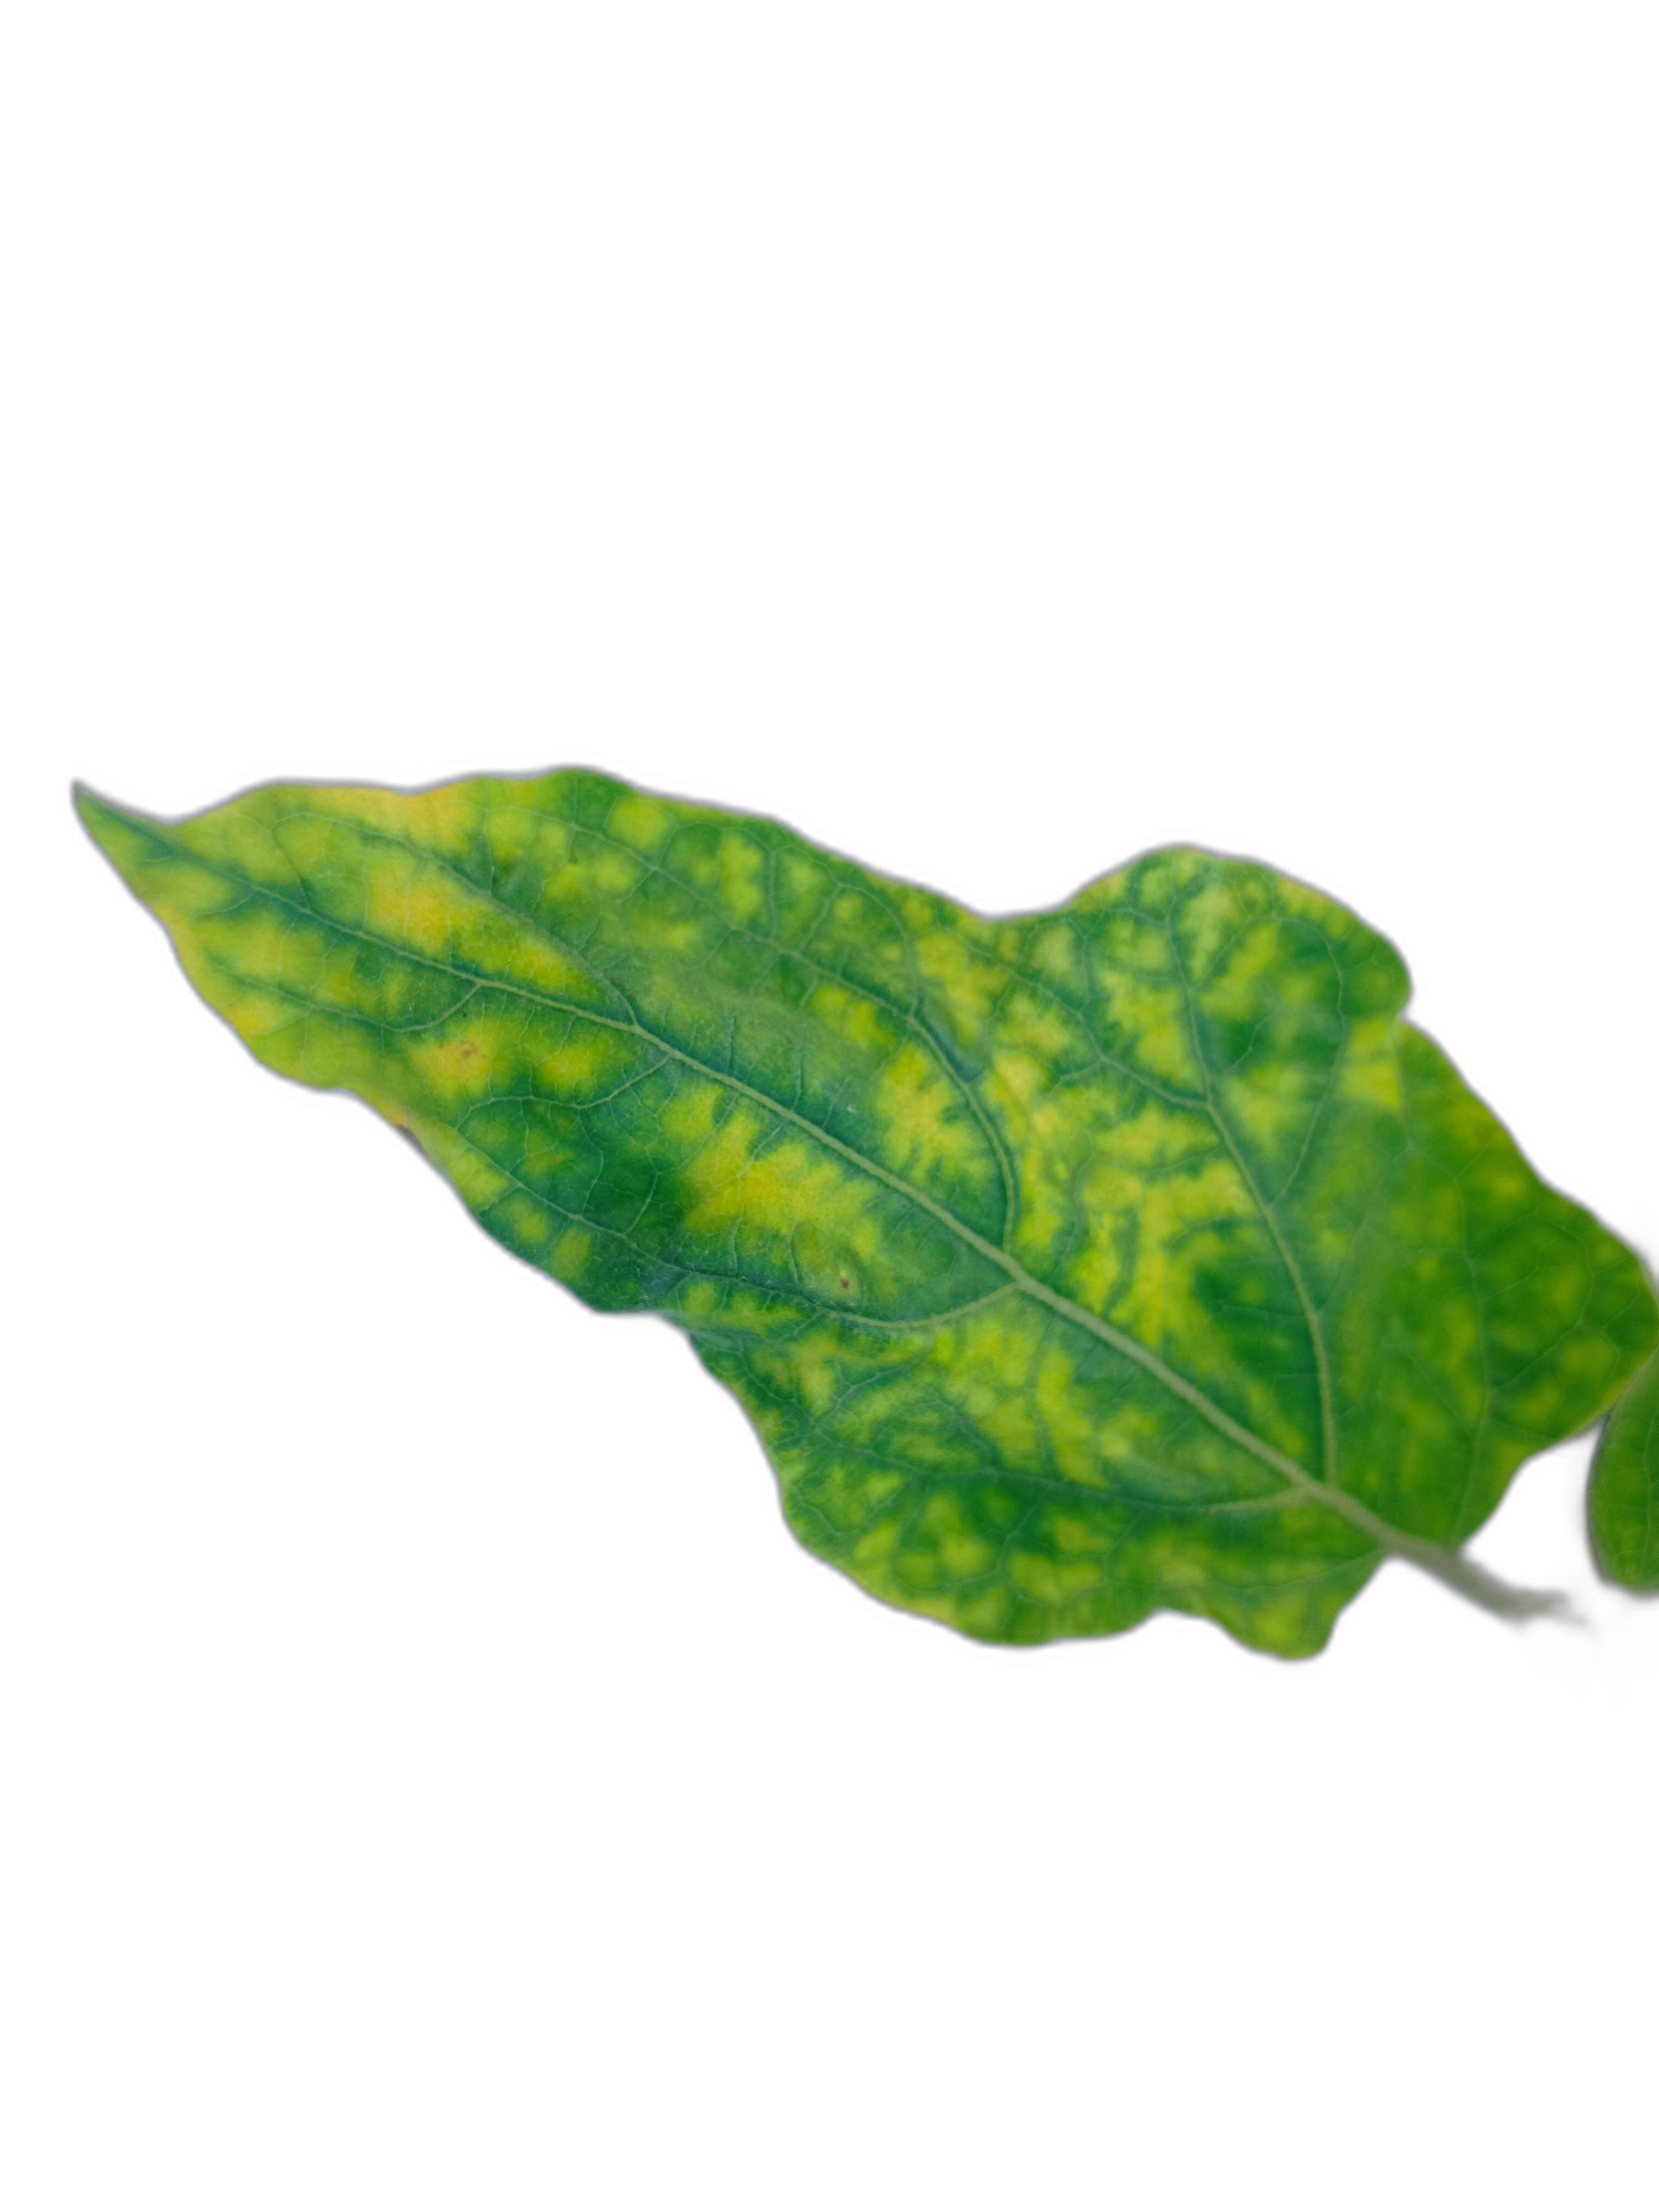
Label: Mosaic Virus Disease